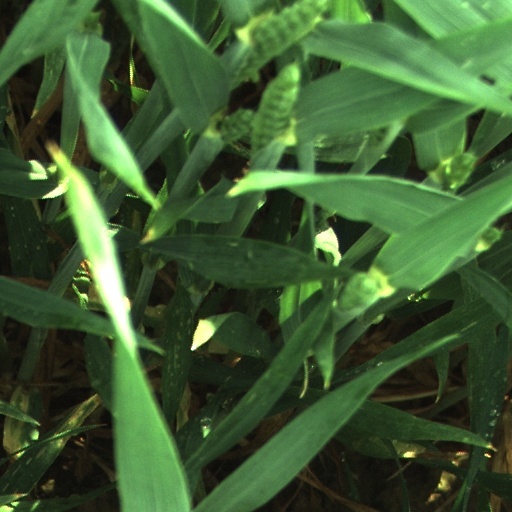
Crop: wheat